Siavash Kasrai

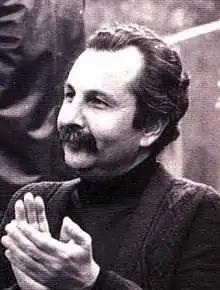

Siavash Kasrai (February 25, 1927 – February 8, 1996) was an Iranian poet, literary critic and novelist. He is well-known for his epic poem of Arash the Archer written in the late 1950s. An active supporter of the Communist Tudeh Party of Iran from the late 1940s to the mid 1980s, he distanced himself from its leadership in 1988–1990, and turned into an outspoken critic in the mid 1990s.